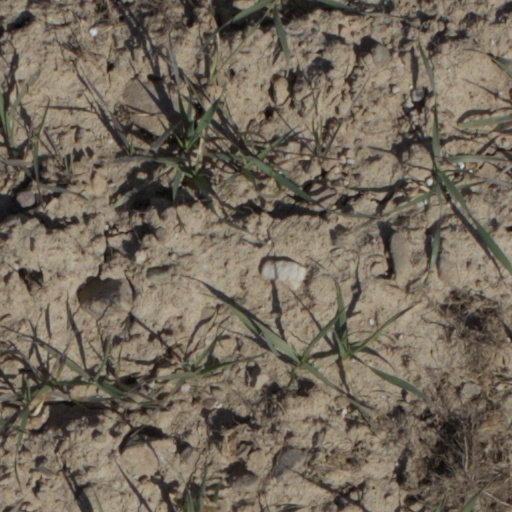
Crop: wheat